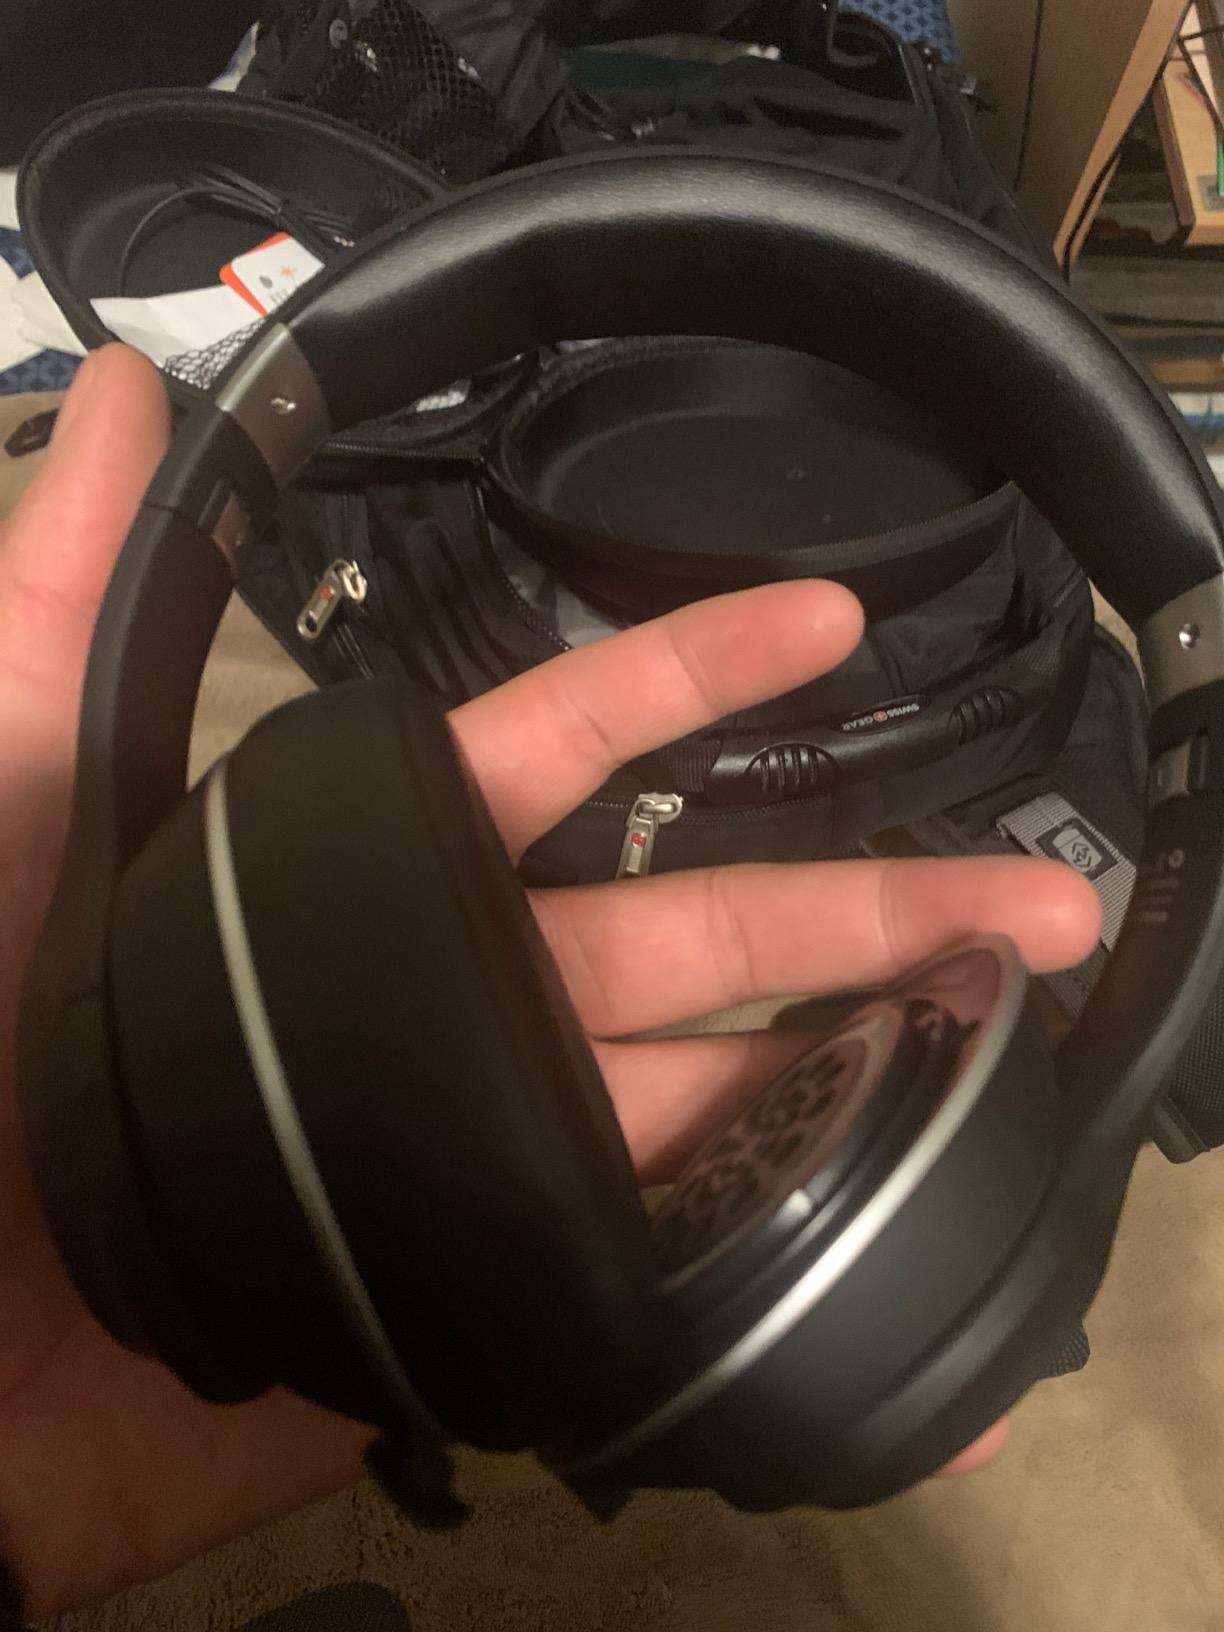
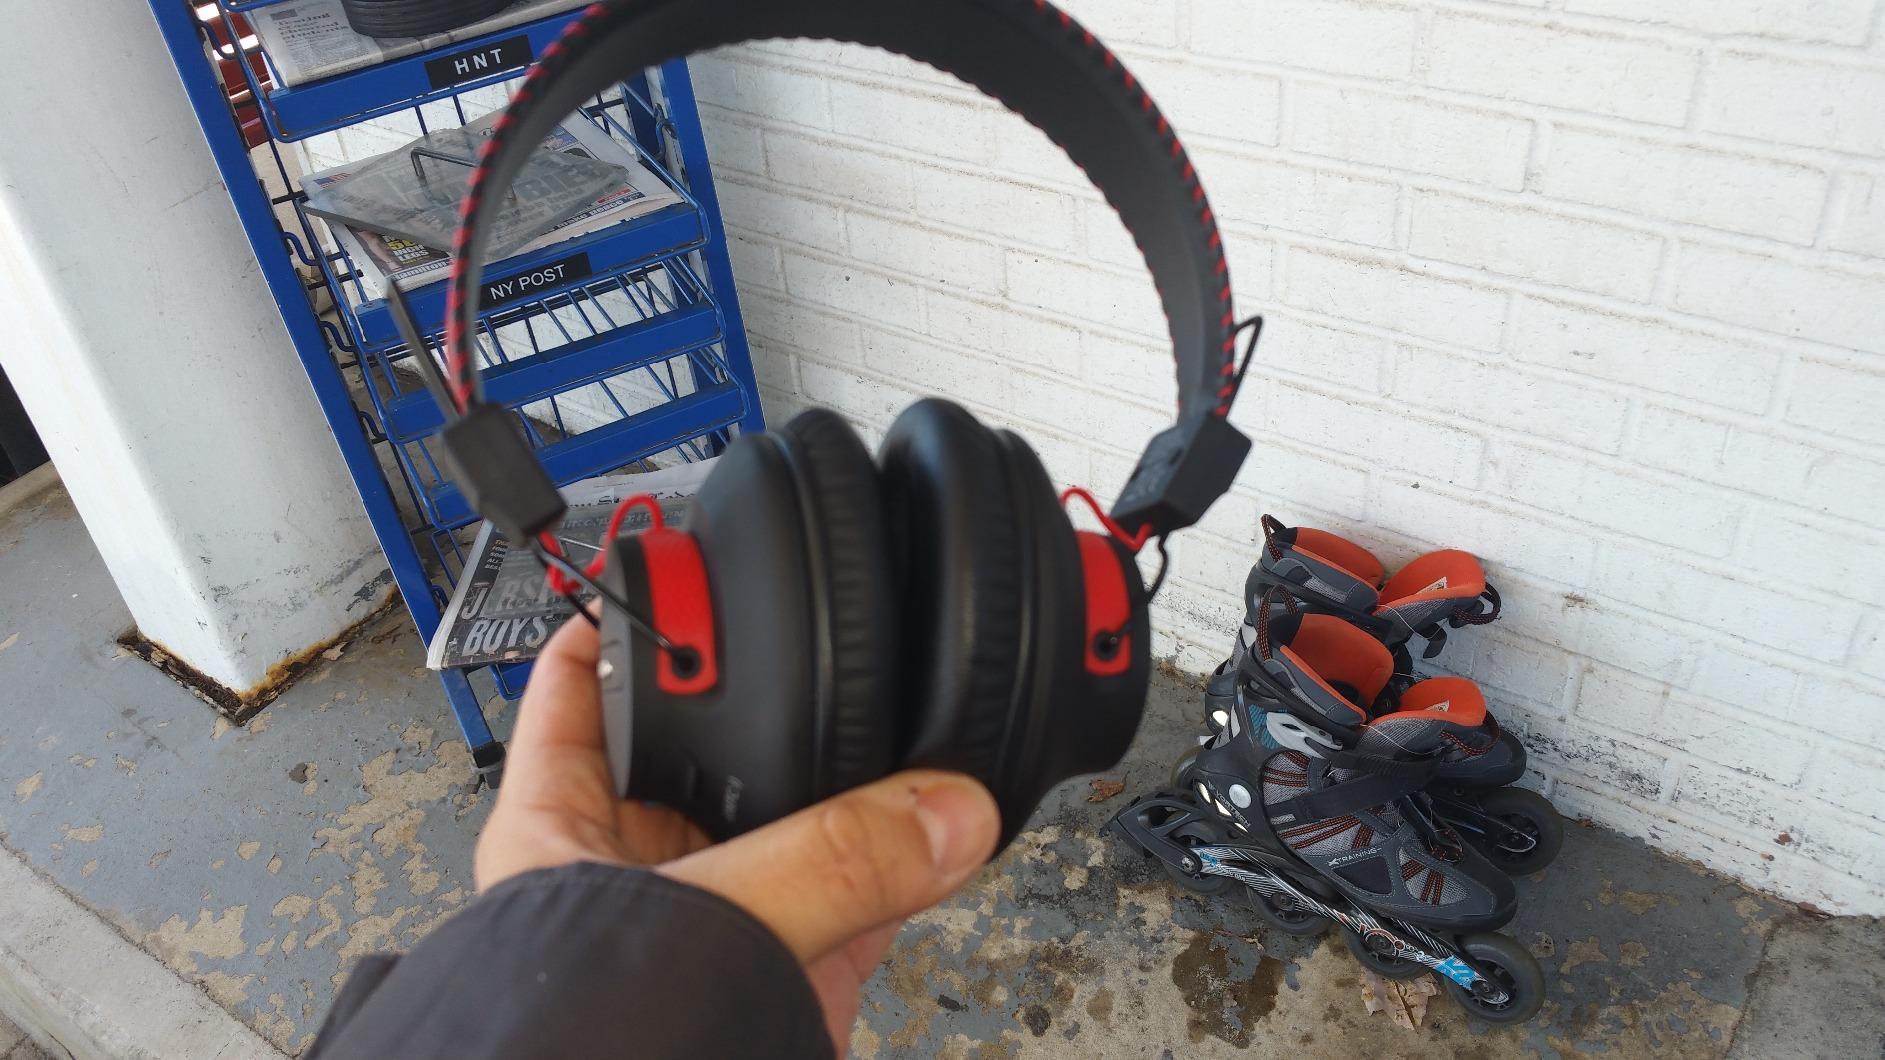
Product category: headphones
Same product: no